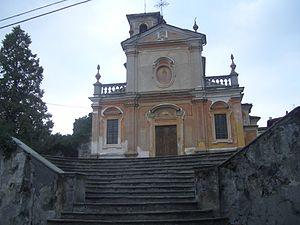
Burolo est une commune de la ville métropolitaine de Turin dans le Piémont en Italie.